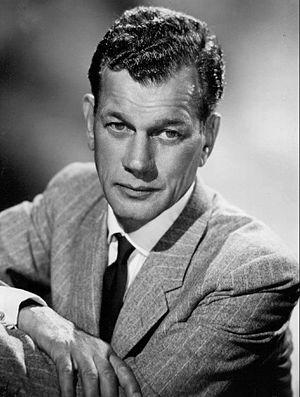
Joseph Cotten, de son nom complet Joseph Cheshire Cotten, est un acteur américain, né le 15 mai 1905 à Petersburg et mort le 6 février 1994 à Westwood.